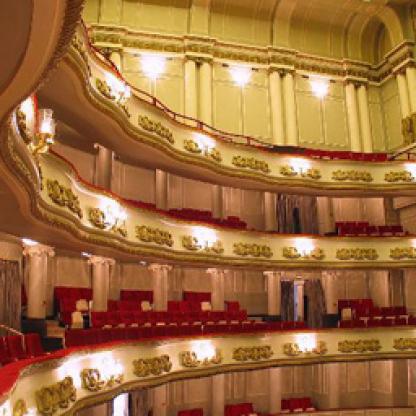
Scene: Indoor